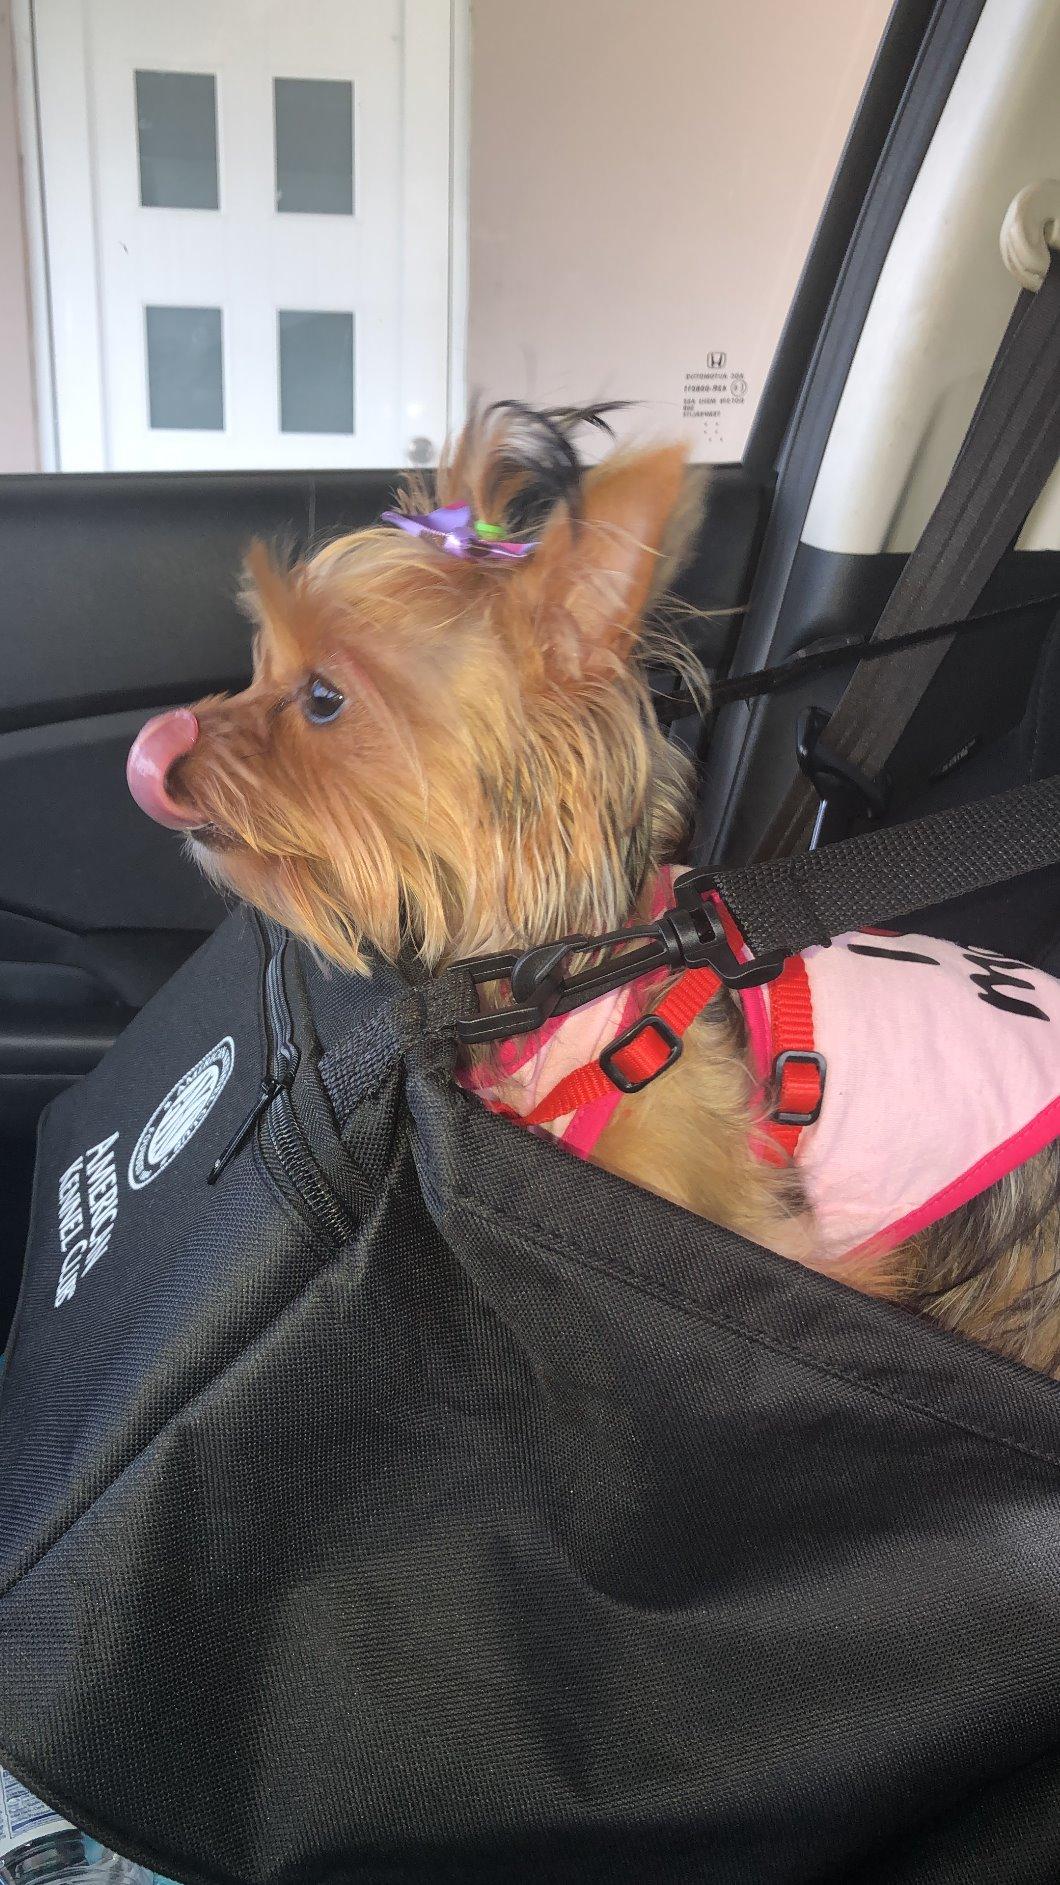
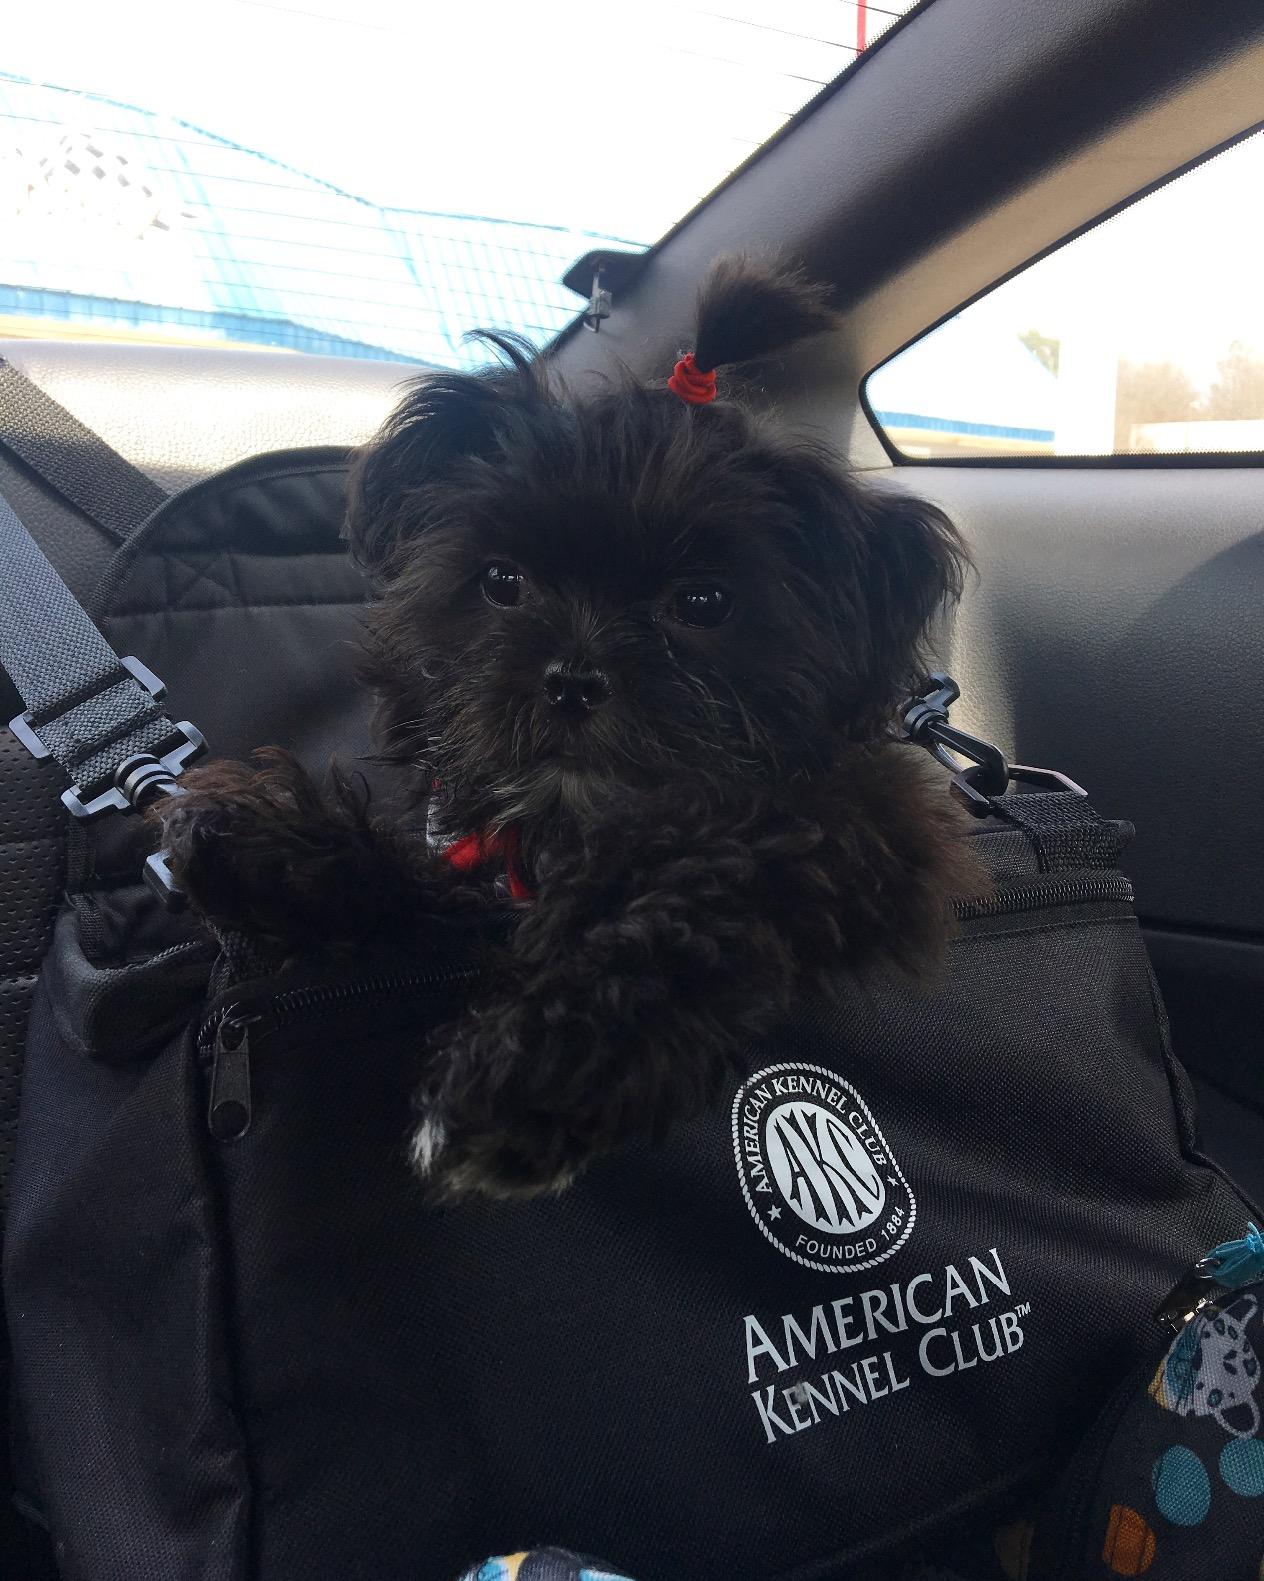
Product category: items_kennel
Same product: yes